Antioch

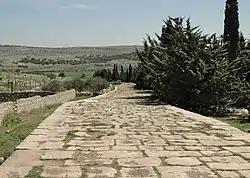
Ancient Roman road located in Syria which connected Antioch and Chalcis.

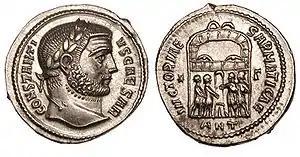
This argenteus was struck in the Antioch mint, under Constantius Chlorus.

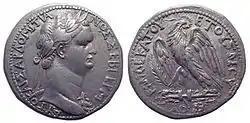
Rare Domitian Tetradrachm struck in the Antioch Mint. Only 23 known examples. Note the realist portrait, typical of the Antioch Mint.

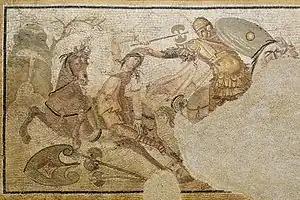
A Greek rider seizes a mounted Amazonian warrior (armed with a double-headed axe) by her Phrygian cap; Roman mosaic emblema (marble and limestone), 2nd half of the 4th century AD; from Daphne, a suburb of Antioch-on-the-Orontes (now Antakya in Turkey)

The Roman emperors favored the city from the first moments, seeing it as a more suitable capital for the eastern part of the empire than Alexandria could be, because of the isolated position of Egypt. To a certain extent they tried to make it an eastern Rome. Julius Caesar visited it in 47 BC, and confirmed its freedom. A great temple to Jupiter Capitolinus rose on Silpius, probably at the insistence of Octavian, whose cause the city had espoused. A forum of Roman type was laid out. Tiberius built two long colonnades on the south towards Silpius.